The X-Files Mythology, Volume 4 – Super Soldiers

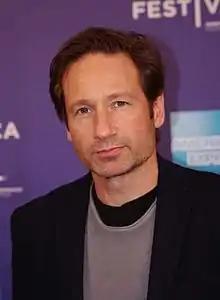

After settling his contract dispute with Fox, Duchovny quit full-time participation in the show after the seventh season. In order to explain Mulder's absence, Duchovny's character was abducted by aliens in the seventh season finale, "Requiem." After several rounds of contractual discussions, Duchovny agreed to return for a total of 11 eighth season episodes. Thus, "Per Manum" marked the return of Duchovny as Mulder, although he had appeared briefly in flashback appearances and small cameos. Series creator Chris Carter later argued that Mulder's absences from the series did not affect the characterization, noting that "there are characters who can be powerful as absent centers, as Mulder was through the eight and ninth seasons."